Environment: lab
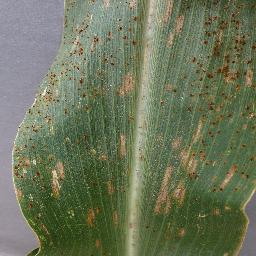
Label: gray_leaf_spot